Scott Tucker (businessman)

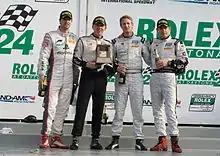
Tucker with co-drivers Richard Westbrook, Ryan Hunter-Reay, and Lucas Luhr at Daytona

Tucker drove both cars at Homestead-Miami Speedway, teaming up with Bouchut in the No. 55 car. In 2010, Tucker added four-time Champ Car World Series champion Sébastien Bourdais, Richard Westbrook, Sascha Maassen, Lucas Luhr, Ryan Hunter-Reay, and Emmanuel Collard to his team for the 48th running of the Rolex 24 At Daytona. Tucker and Level 5's progress through the race was part of a documentary entitled "Daytona Dream". The documentary was produced by Drive Digital Media, a venture Scott Tucker was an investor in.